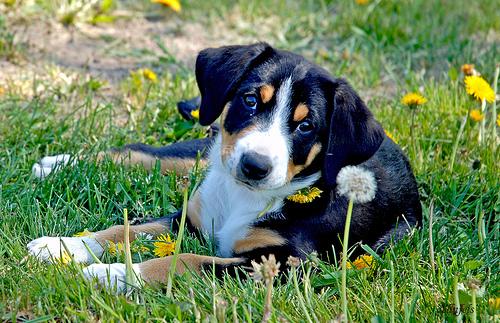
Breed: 221-n000055-EntleBucher